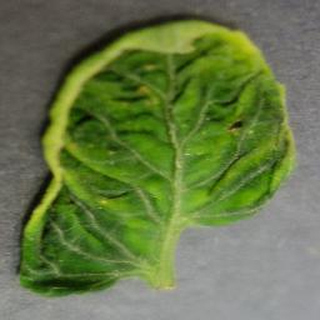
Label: tomato_yellow_leaf_curl_virus